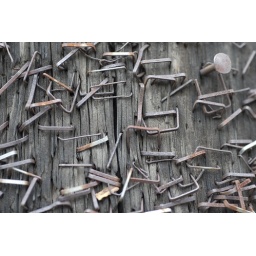
Staples in a telephone pole in Deep Ellum.